Maritime Quebec

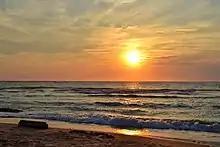

This region is dominated by the Appalachian Mountains except on its northern shore, and its largest city is Rimouski. Here, the economy revolves around education and agriculture. Its shores are visited by many during the summer for their beauty. The region is home to many visitable islands, shipwrecks, and lighthouses.